Steve Lonegan

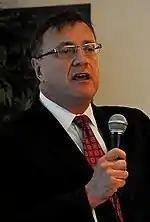
Steve Lonegan attends AFP "Maxed Out Spending Tour."

From 2007 to 2013, Lonegan served as the New Jersey State Director and Senior Policy Analyst for Americans for Prosperity, a conservative public policy organization. He resigned to run for U.S. Senate.